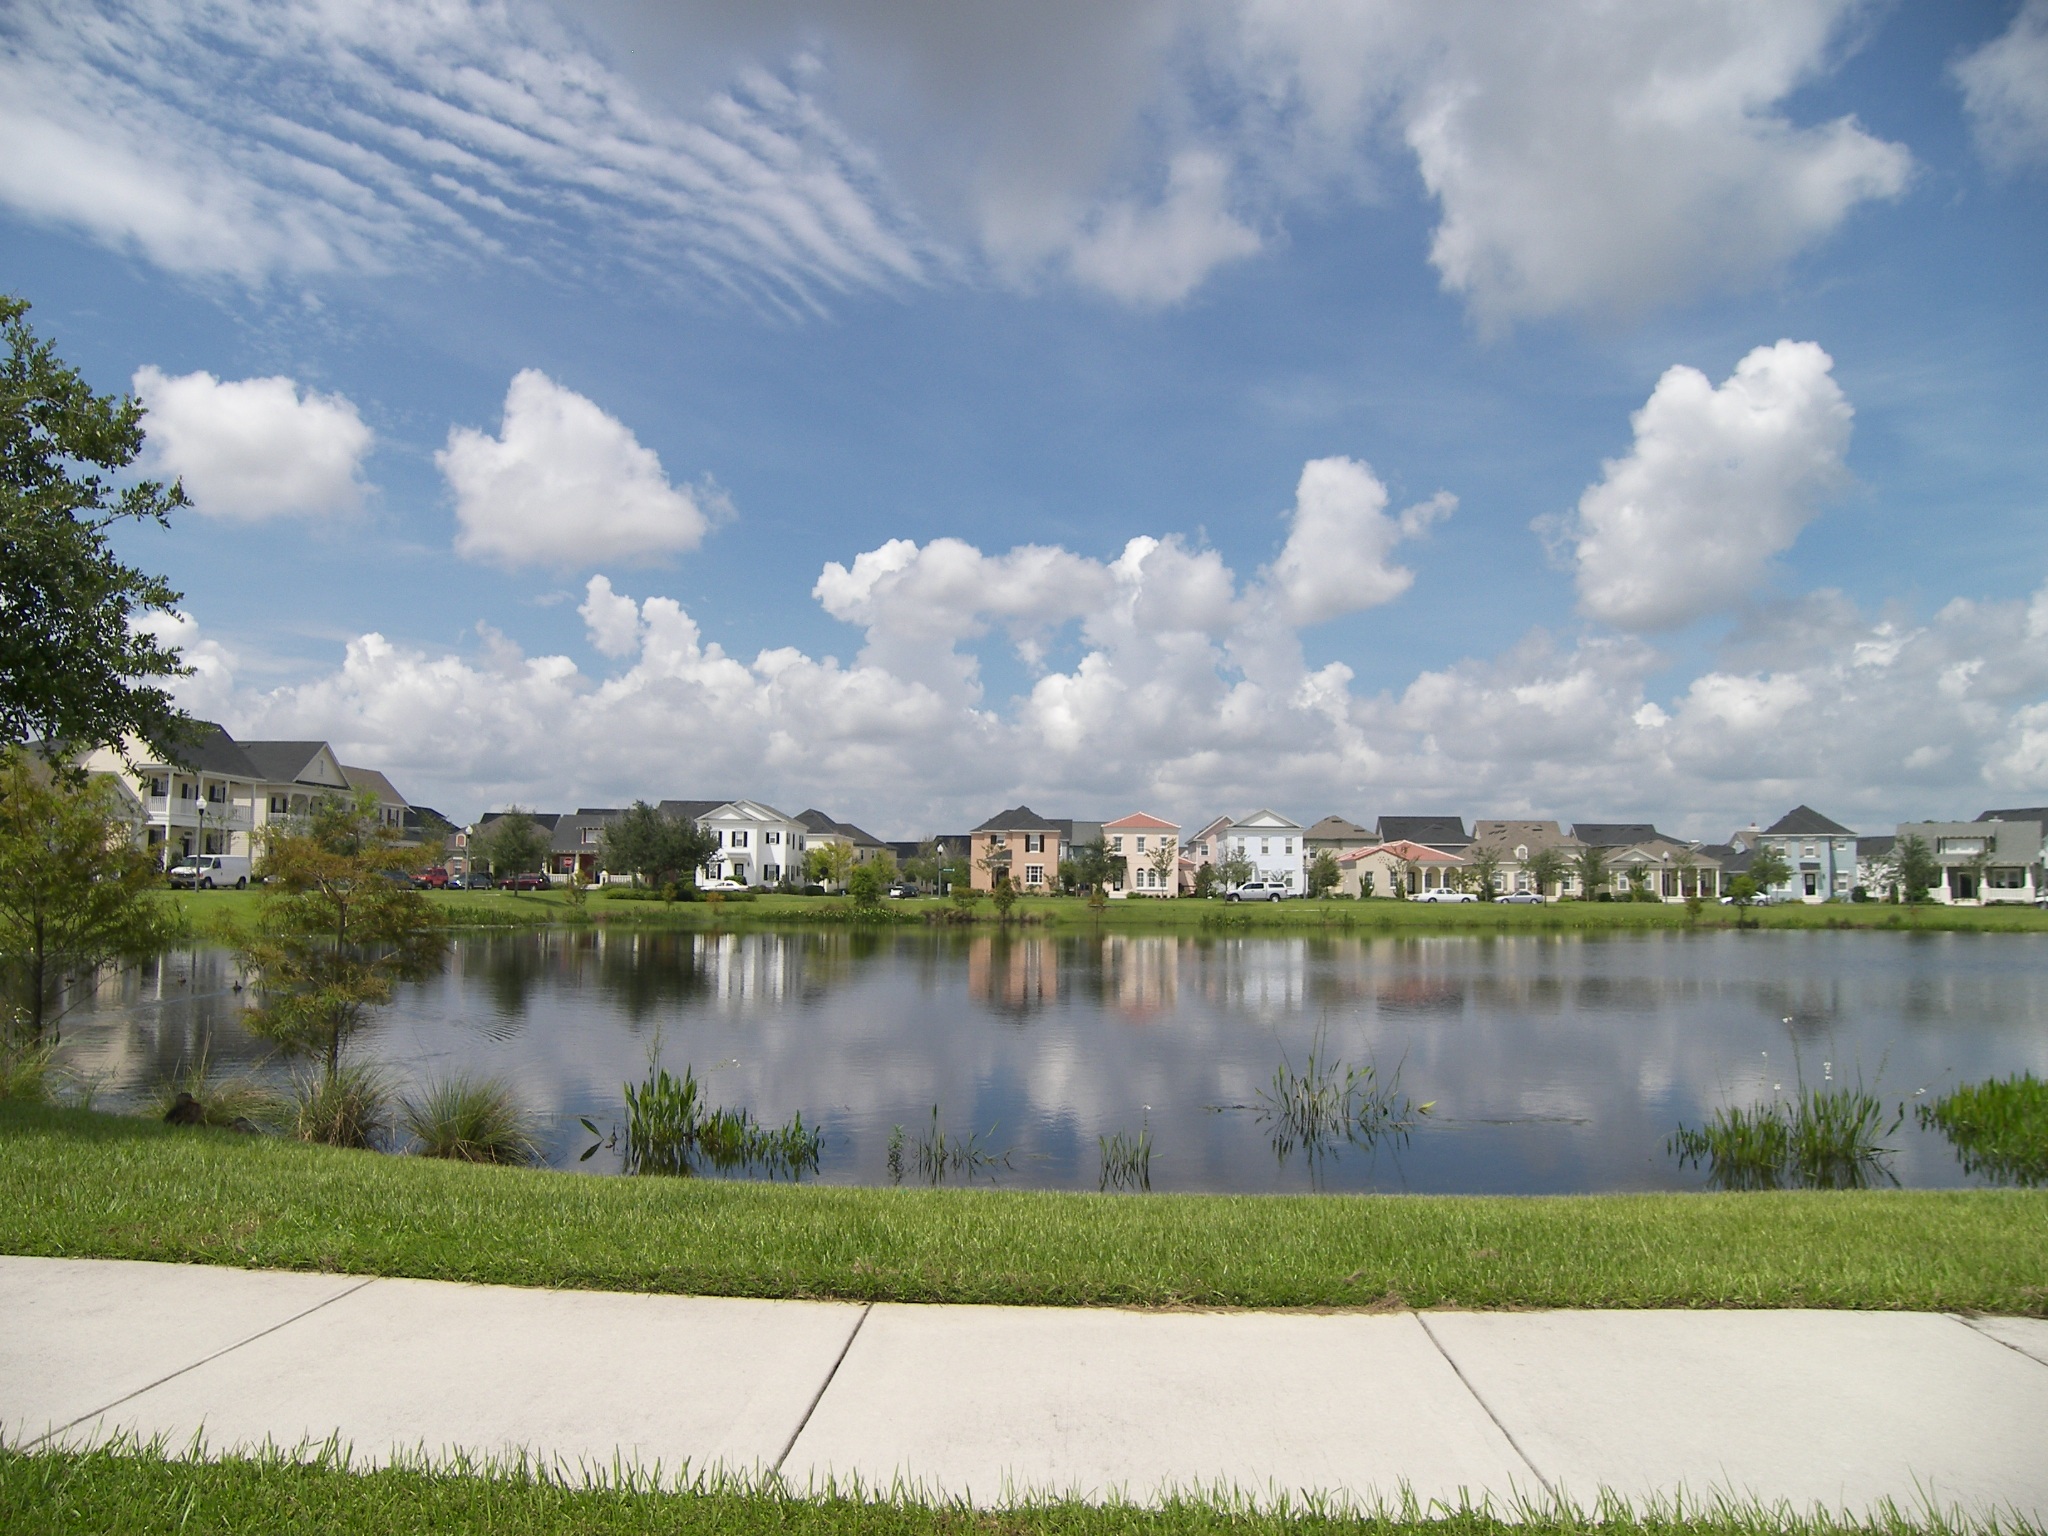
landscape, tree, water, grass, cloud, sky, street, house, lake, town, city, cityscape, pond, neighborhood, suburb, reflection, community, suburban, exterior, reservoir, residential, waterfront, housing, sunny, luxury, homes, wetland, estate, rural area